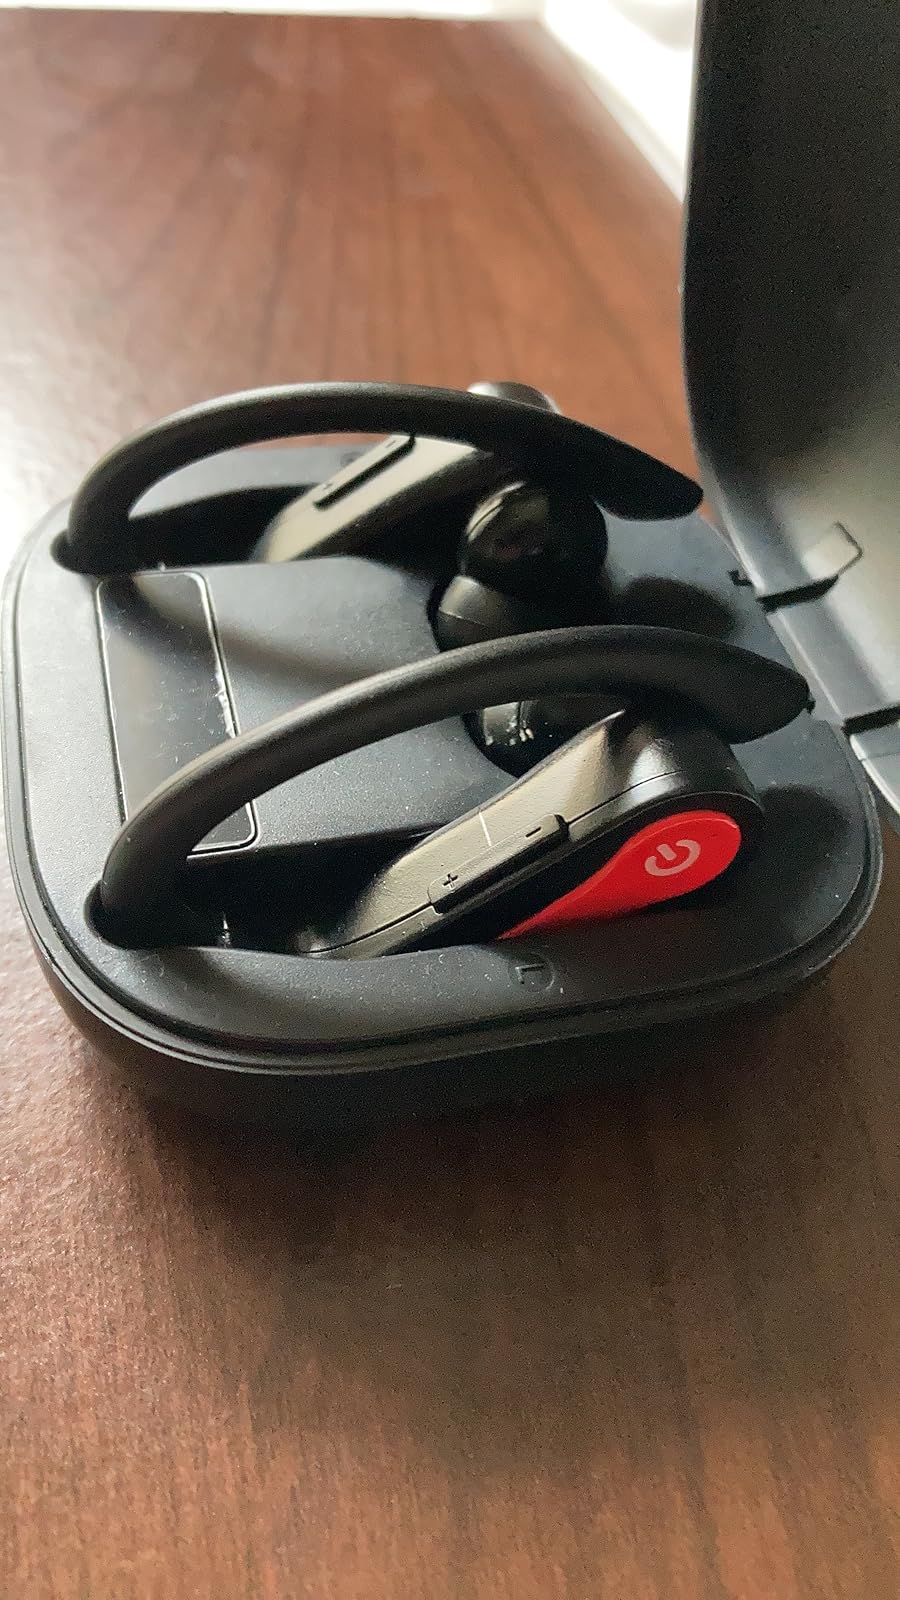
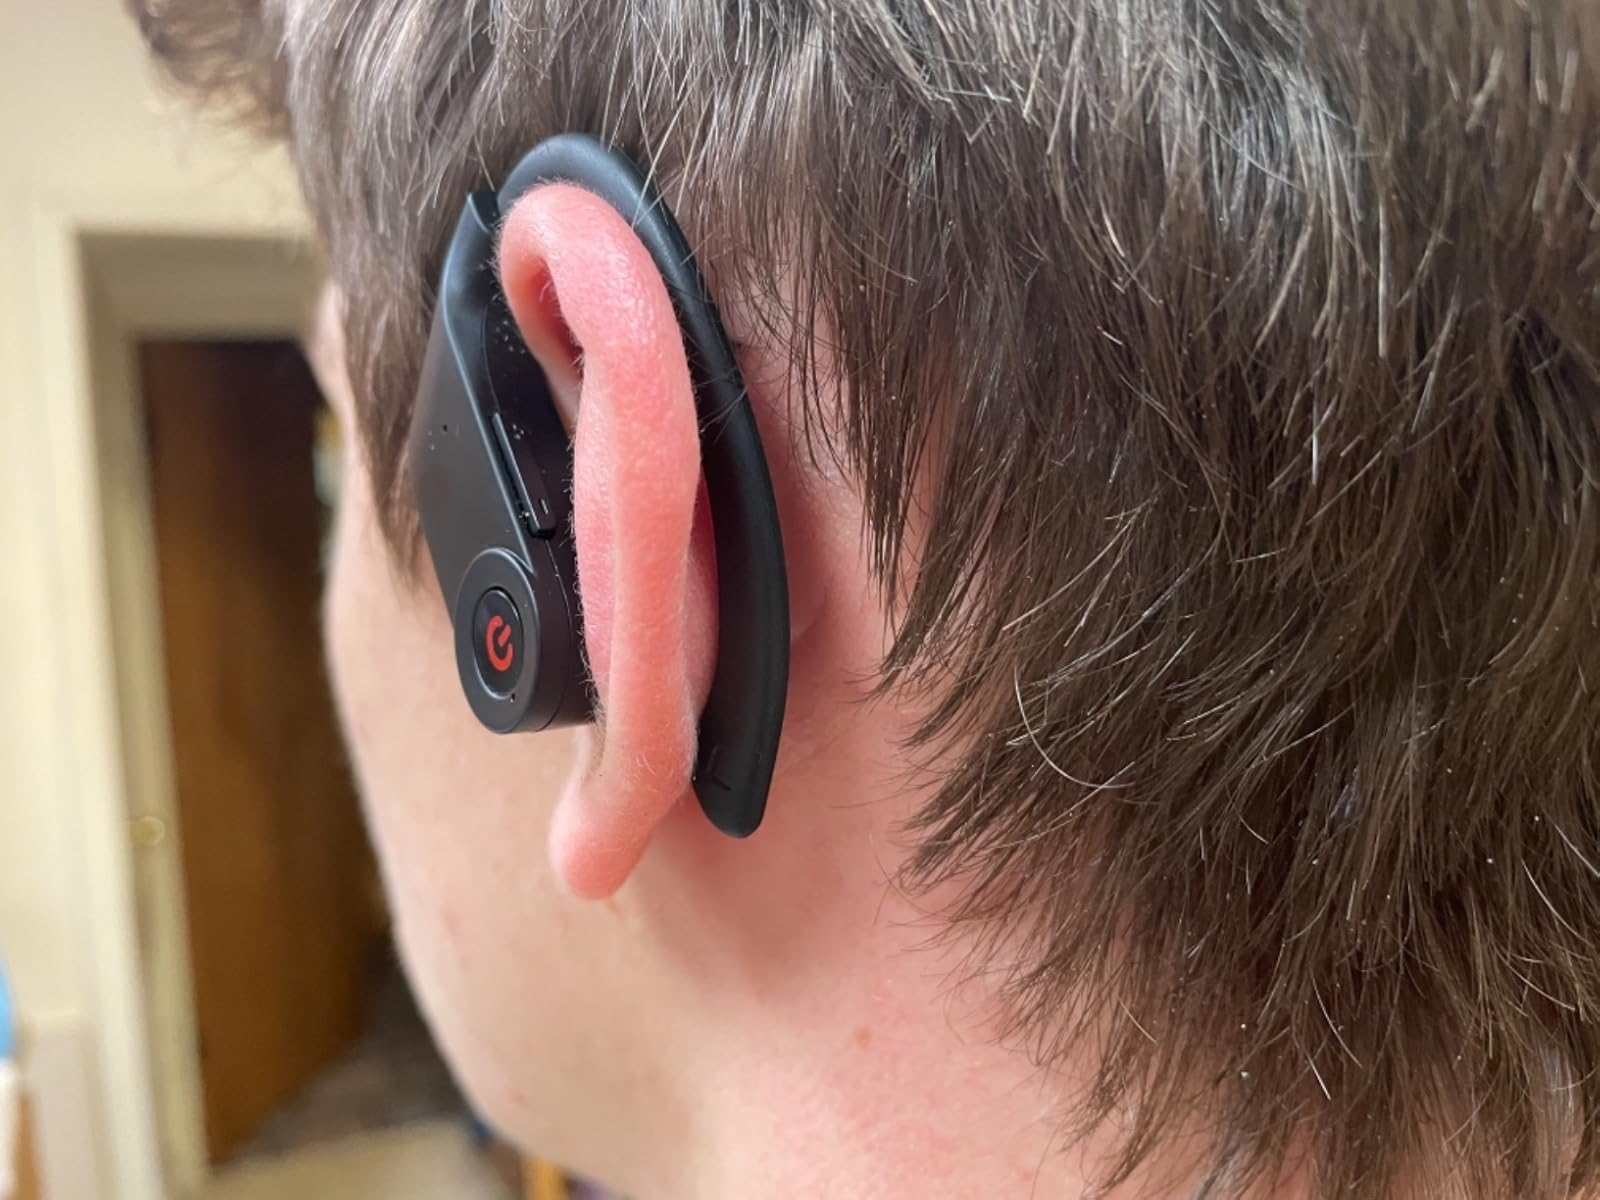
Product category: earbuds
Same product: no